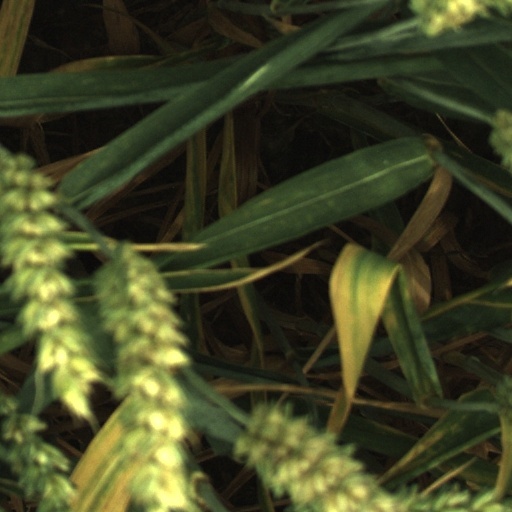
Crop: wheat